Lower Hawkesbury Wesleyan Chapel

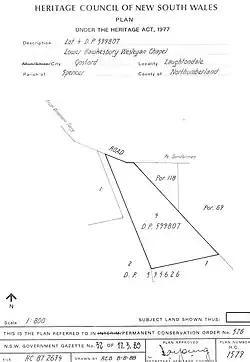
Heritage boundaries

Lower Hawkesbury Wesleyan Chapel is a heritage-listed former Wesleyan chapel and now meeting venue at Wisemans Ferry Road, Gunderman, Central Coast, New South Wales, Australia. It was built in 1852 by Greentree Brothers. The property is owned by the Dharug and Lower Hawkesbury Historical Society. It was added to the New South Wales State Heritage Register on 2 April 1999.